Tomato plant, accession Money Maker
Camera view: horizontal (90 deg, fisheye); turntable rotation: 120 degrees
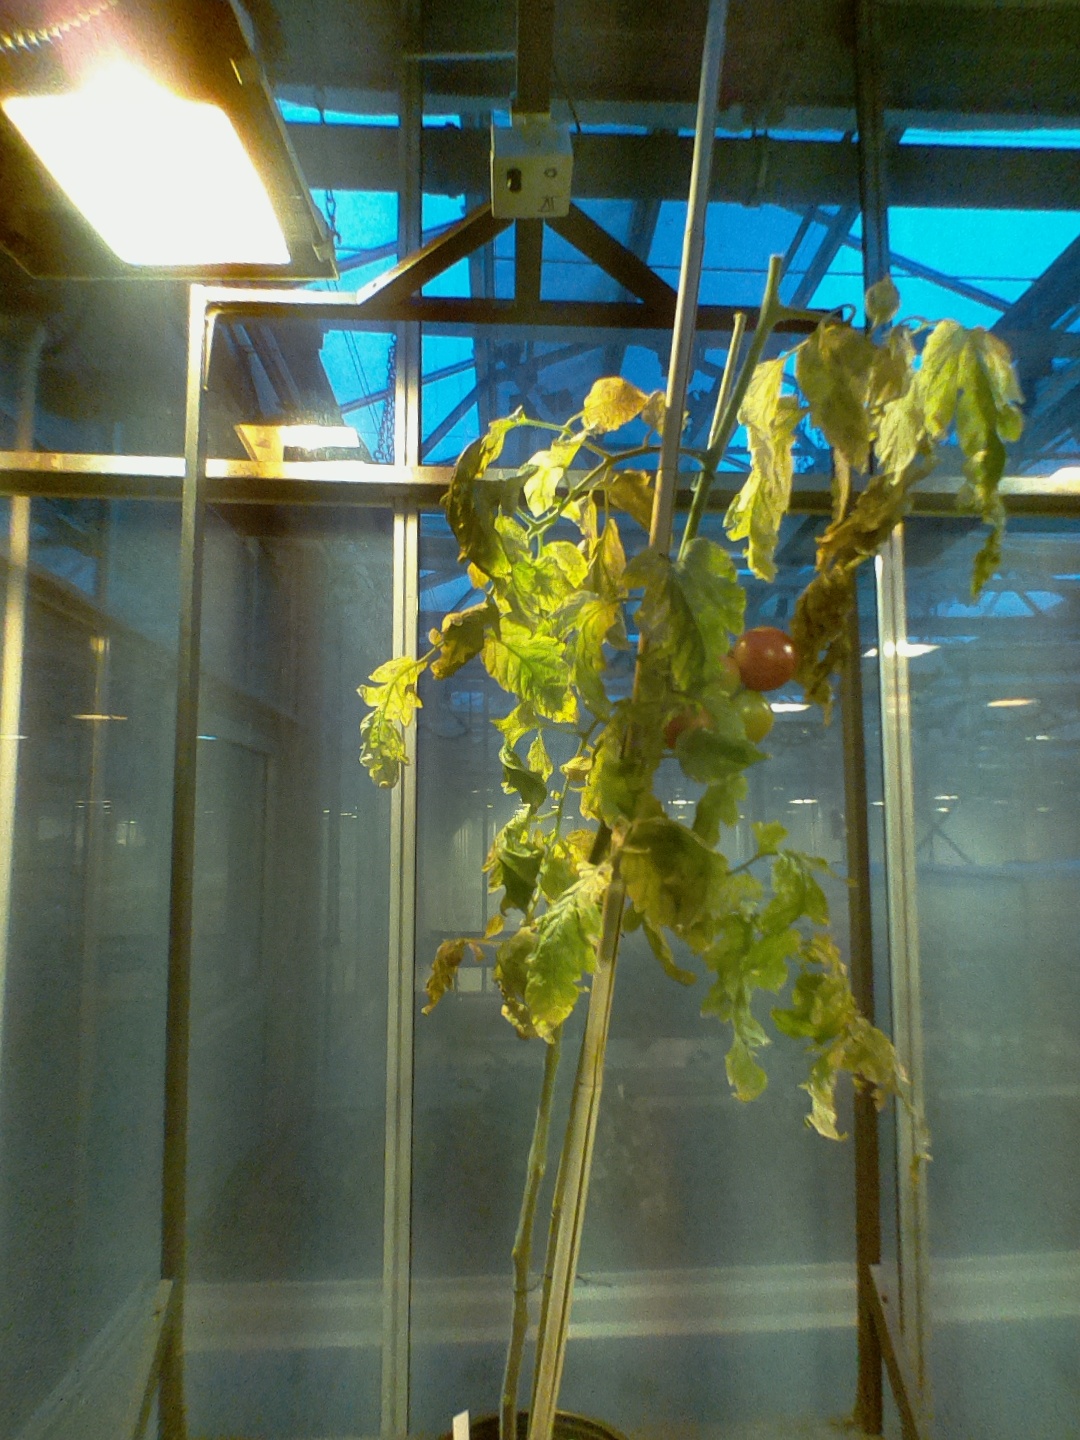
BBCH growth stage 86: 60%-70% of fruits show typical fully ripe color